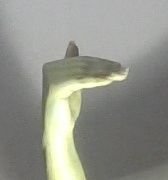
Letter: khaa